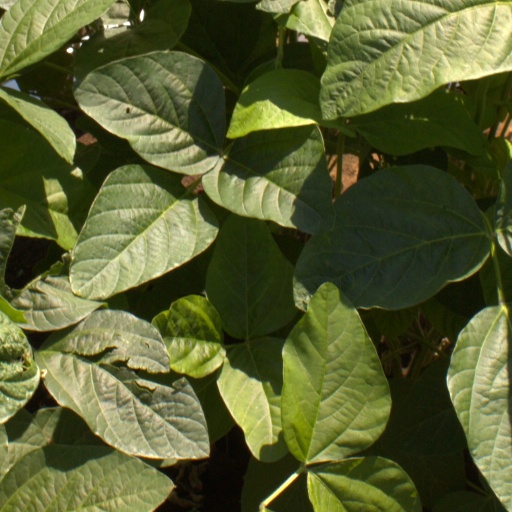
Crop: soybean